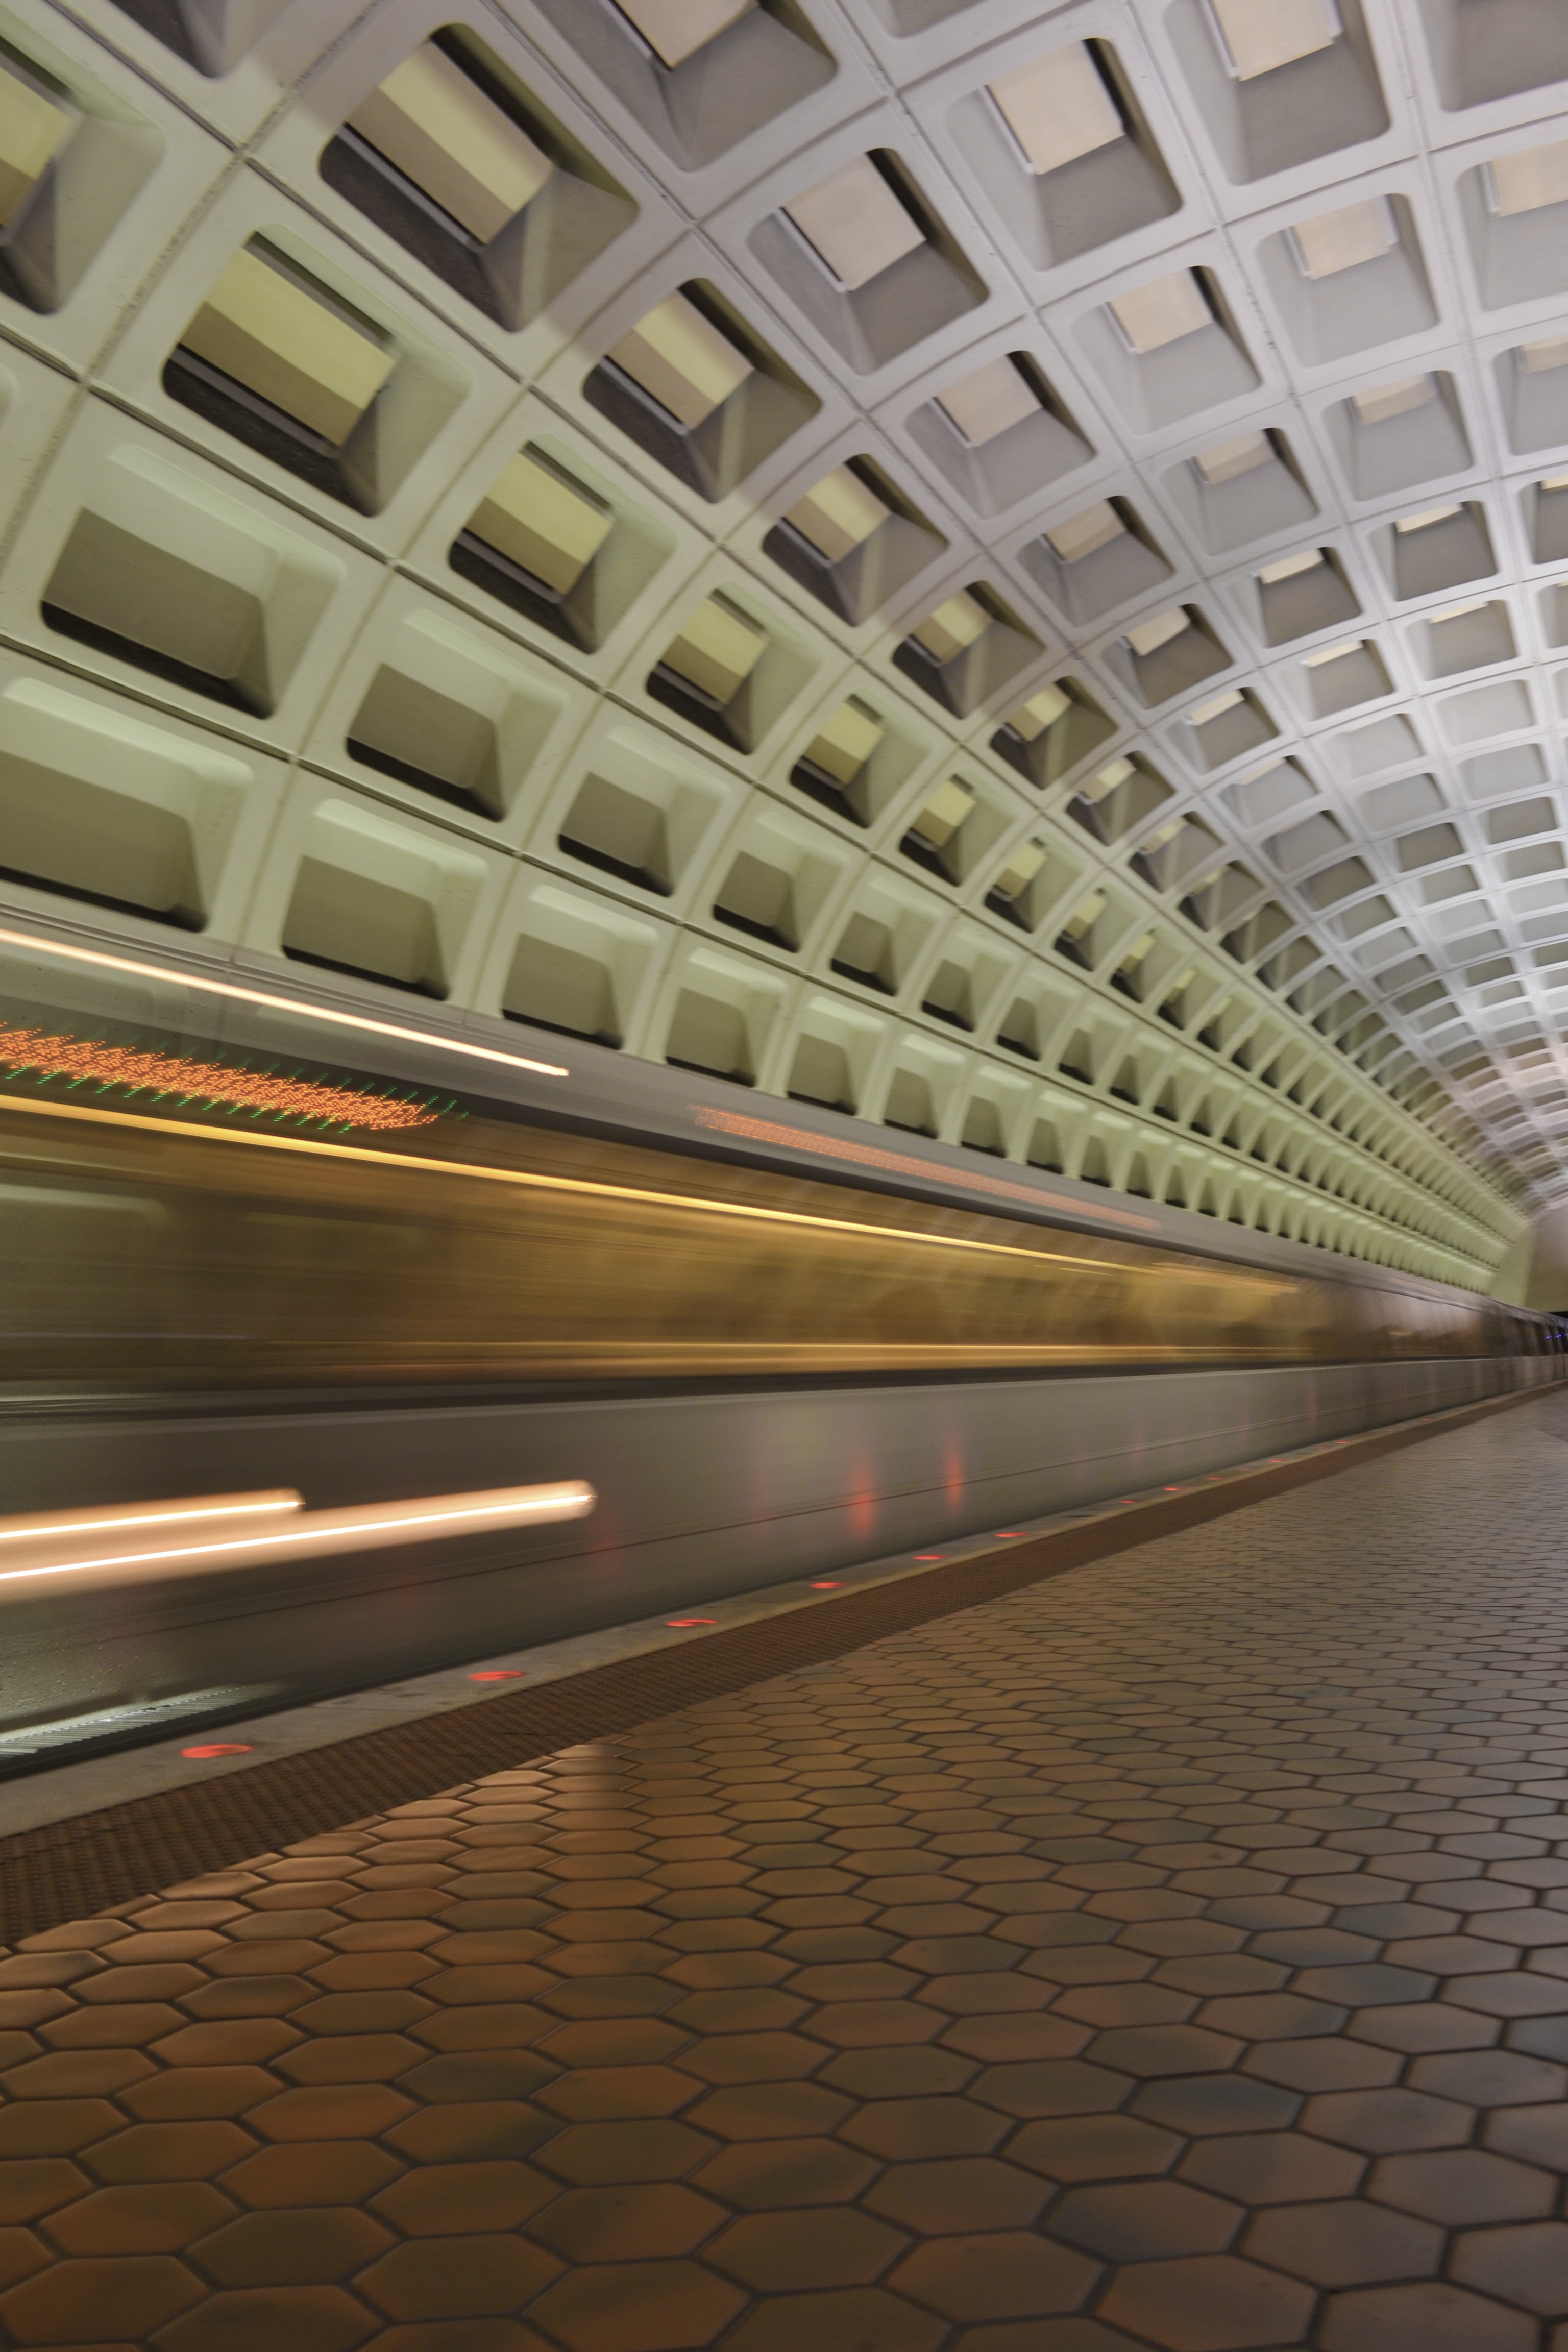
light, architecture, structure, floor, wall, subway, ceiling, line, lighting, symmetry, shape, flooring, daylighting